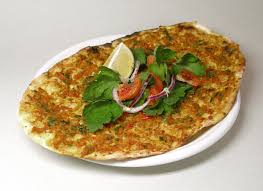
Yemek: lahmacun